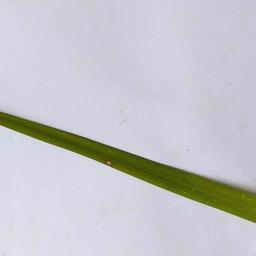
Label: Rice___Leaf_Blast